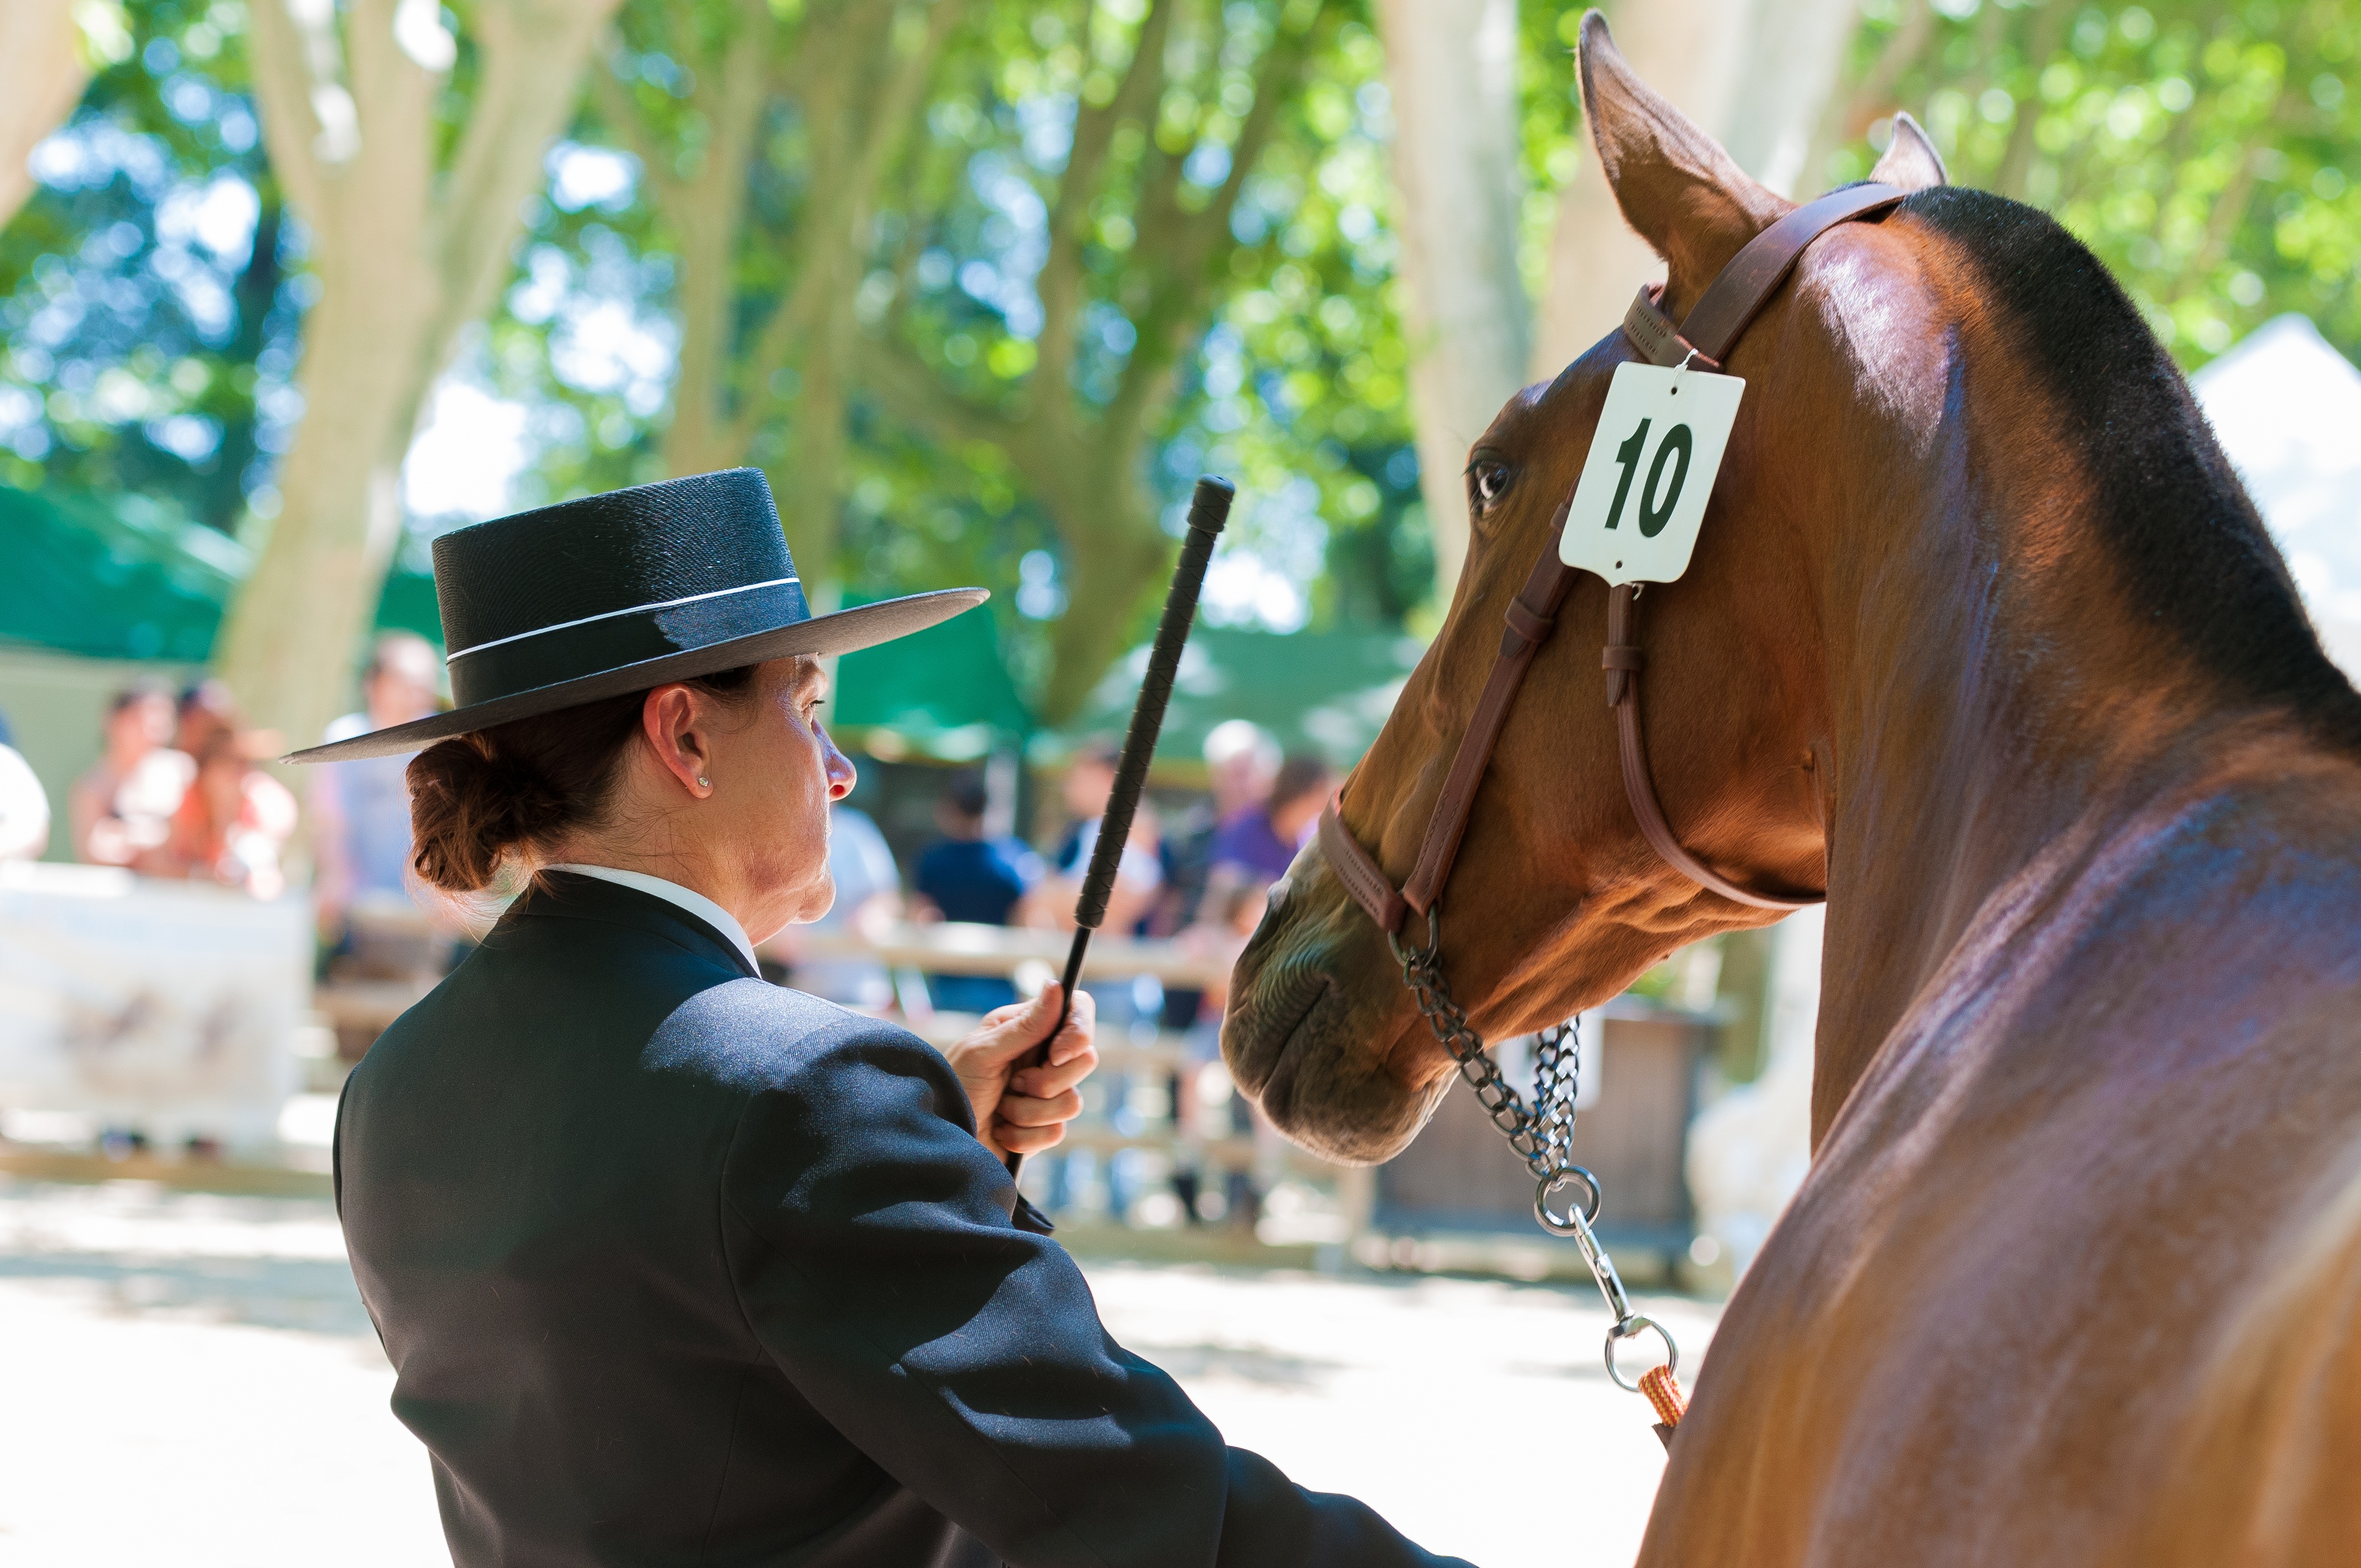
tree, horse, rein, mammal, stallion, mane, equestrian, bridle, competition, horses, animals, vertebrate, contest, horseback riding, pack animal, horse like mammal, horse tack, horse supplies